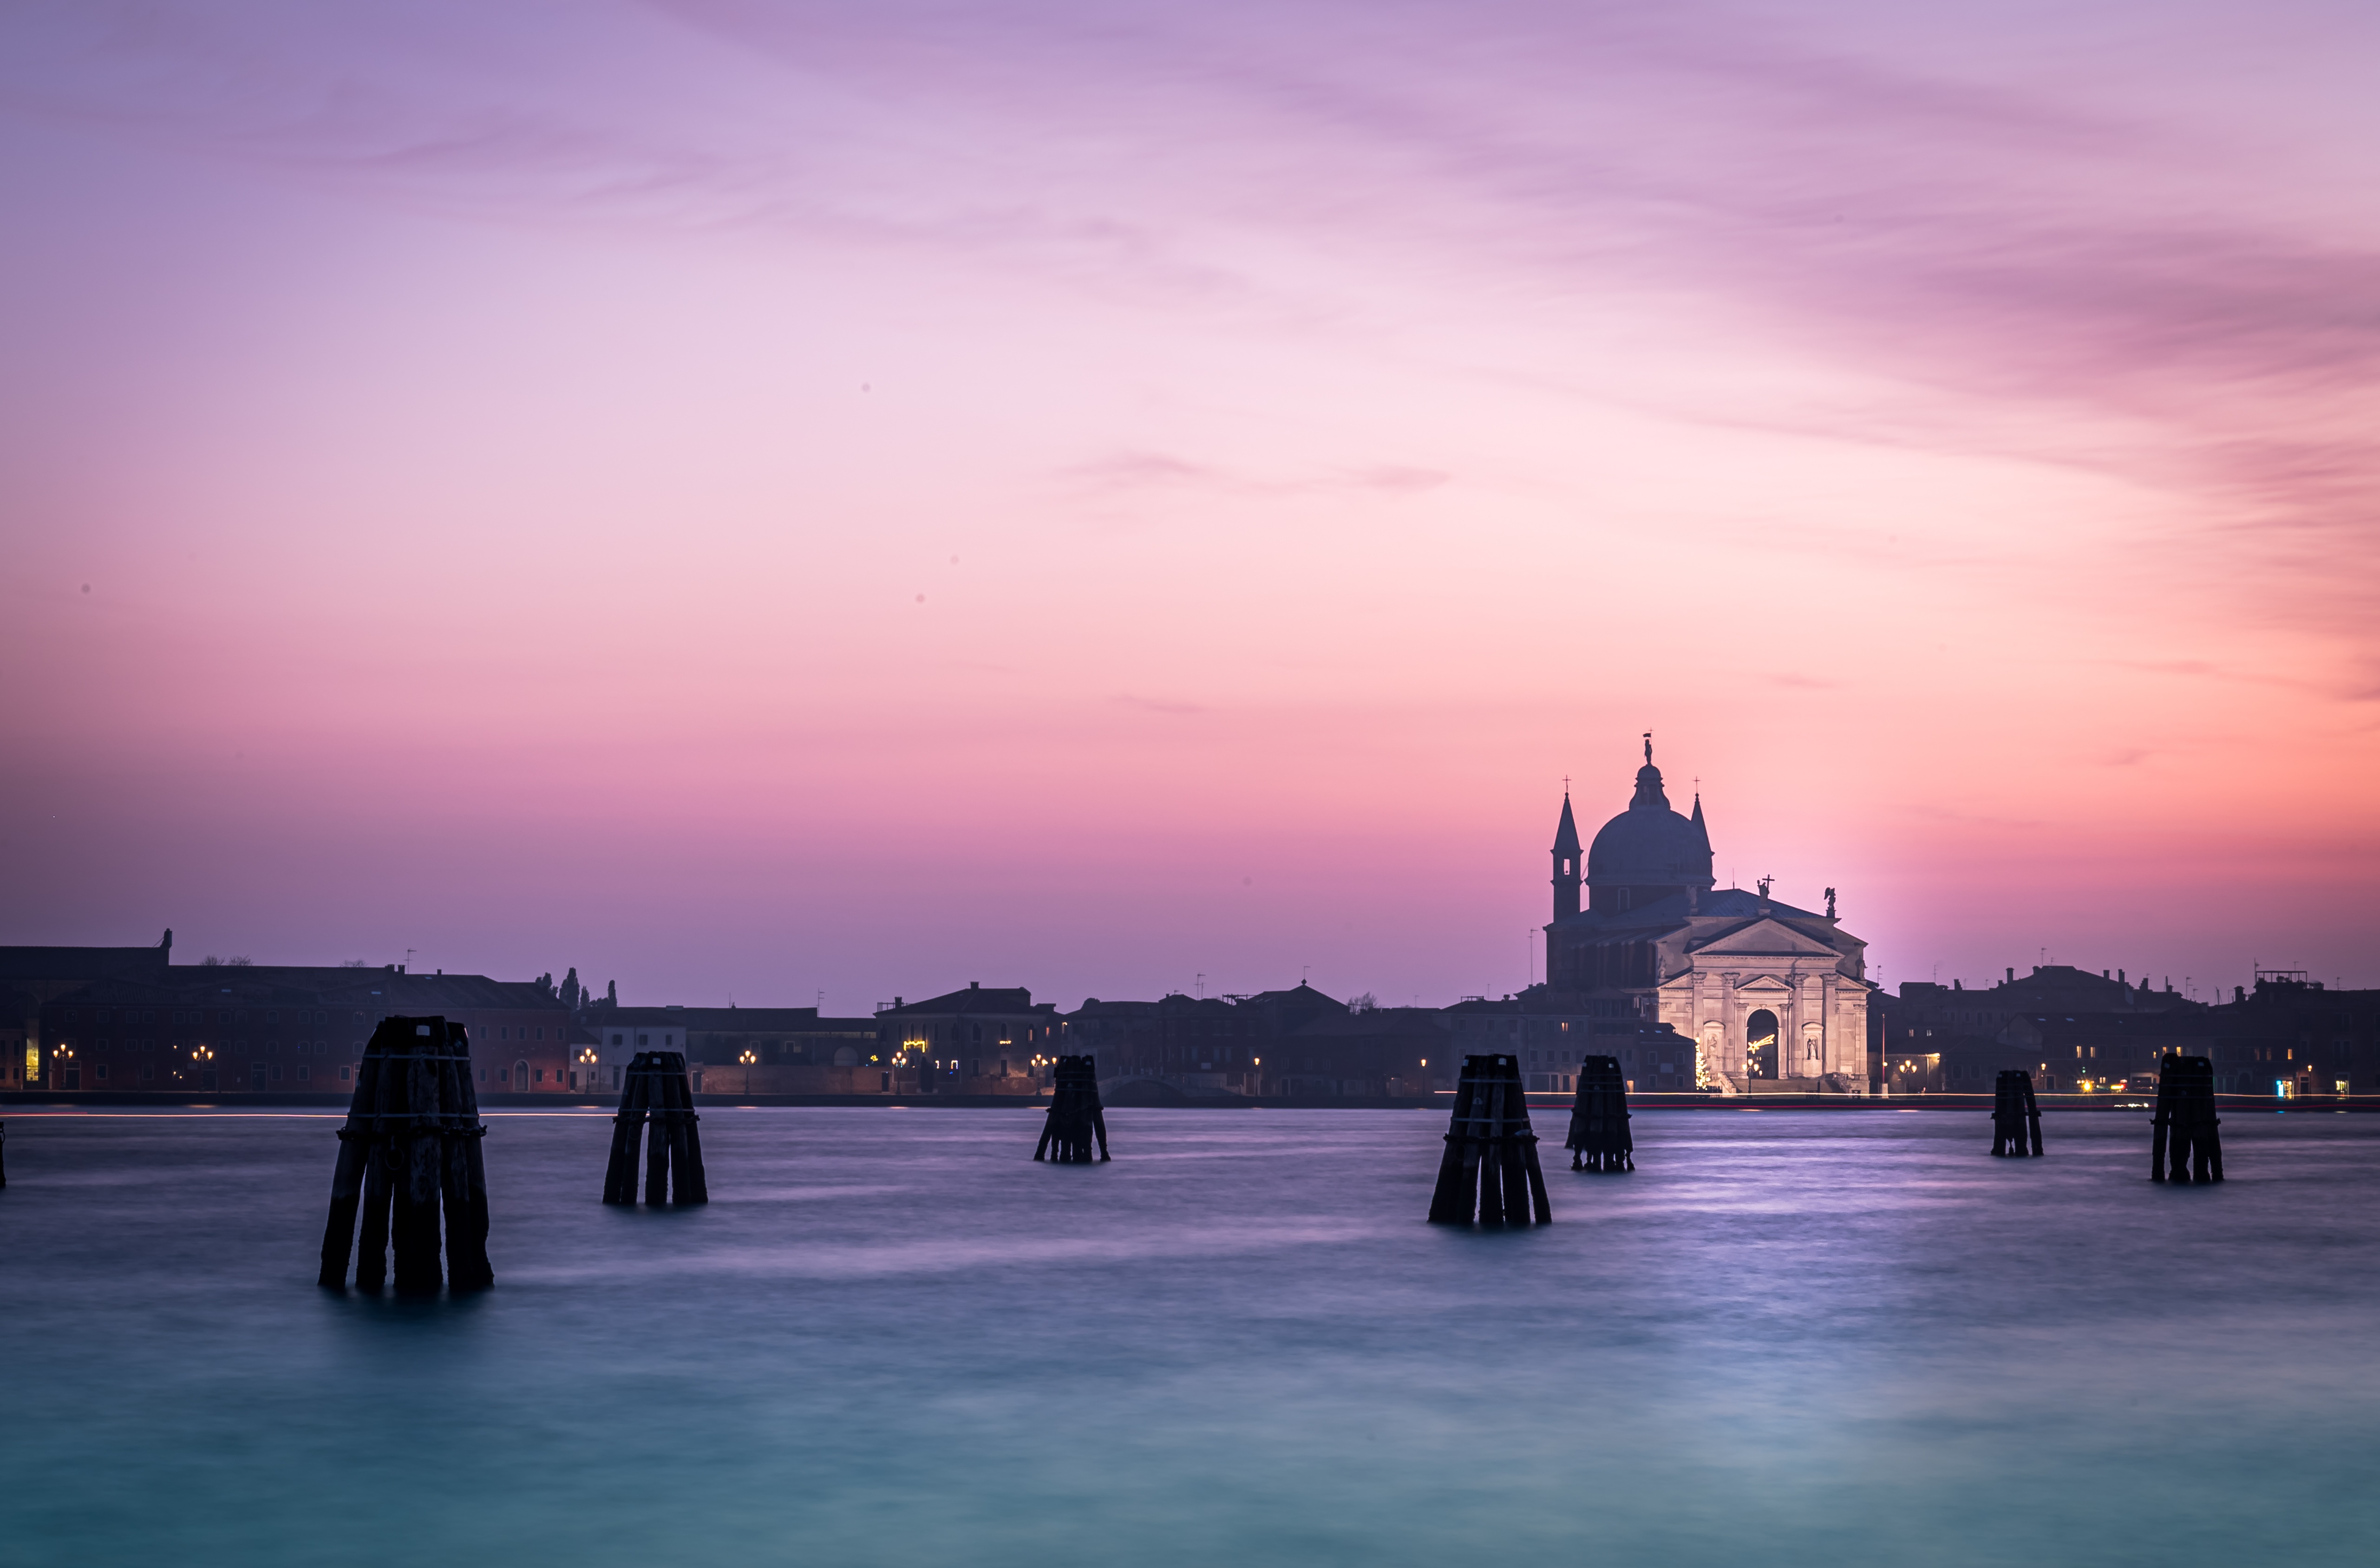
natural, cloud, water, sky, nature, afterglow, purple, dusk, building, sunset, sunrise, horizon, lake, city, landmark, waterway, calm, red sky at morning, landscape, dawn, magenta, reflection, evening, event, cityscape, ocean, town, tourism, spire, night, vacation, leisure, silhouette, reservoir, tourist attraction, sea, travel, steeple, symmetry, bridge, backlighting, skyline, channel, historic site, monument, river